K-Tino

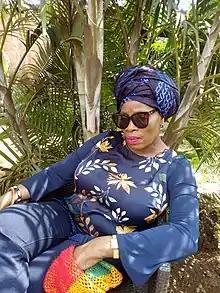
K-Tino in 2018

K-Tino (born 12 October 1966 as Cathérine Edoa Ngoa) is a Cameroonian singer who shot to fame in her home country with her energetic bikutsi music. She is the biological daughter of Kamgaing Paul a former businessman in Cameroon who died in July 2022.